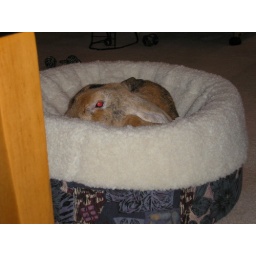
Jake bunny in the cat bed